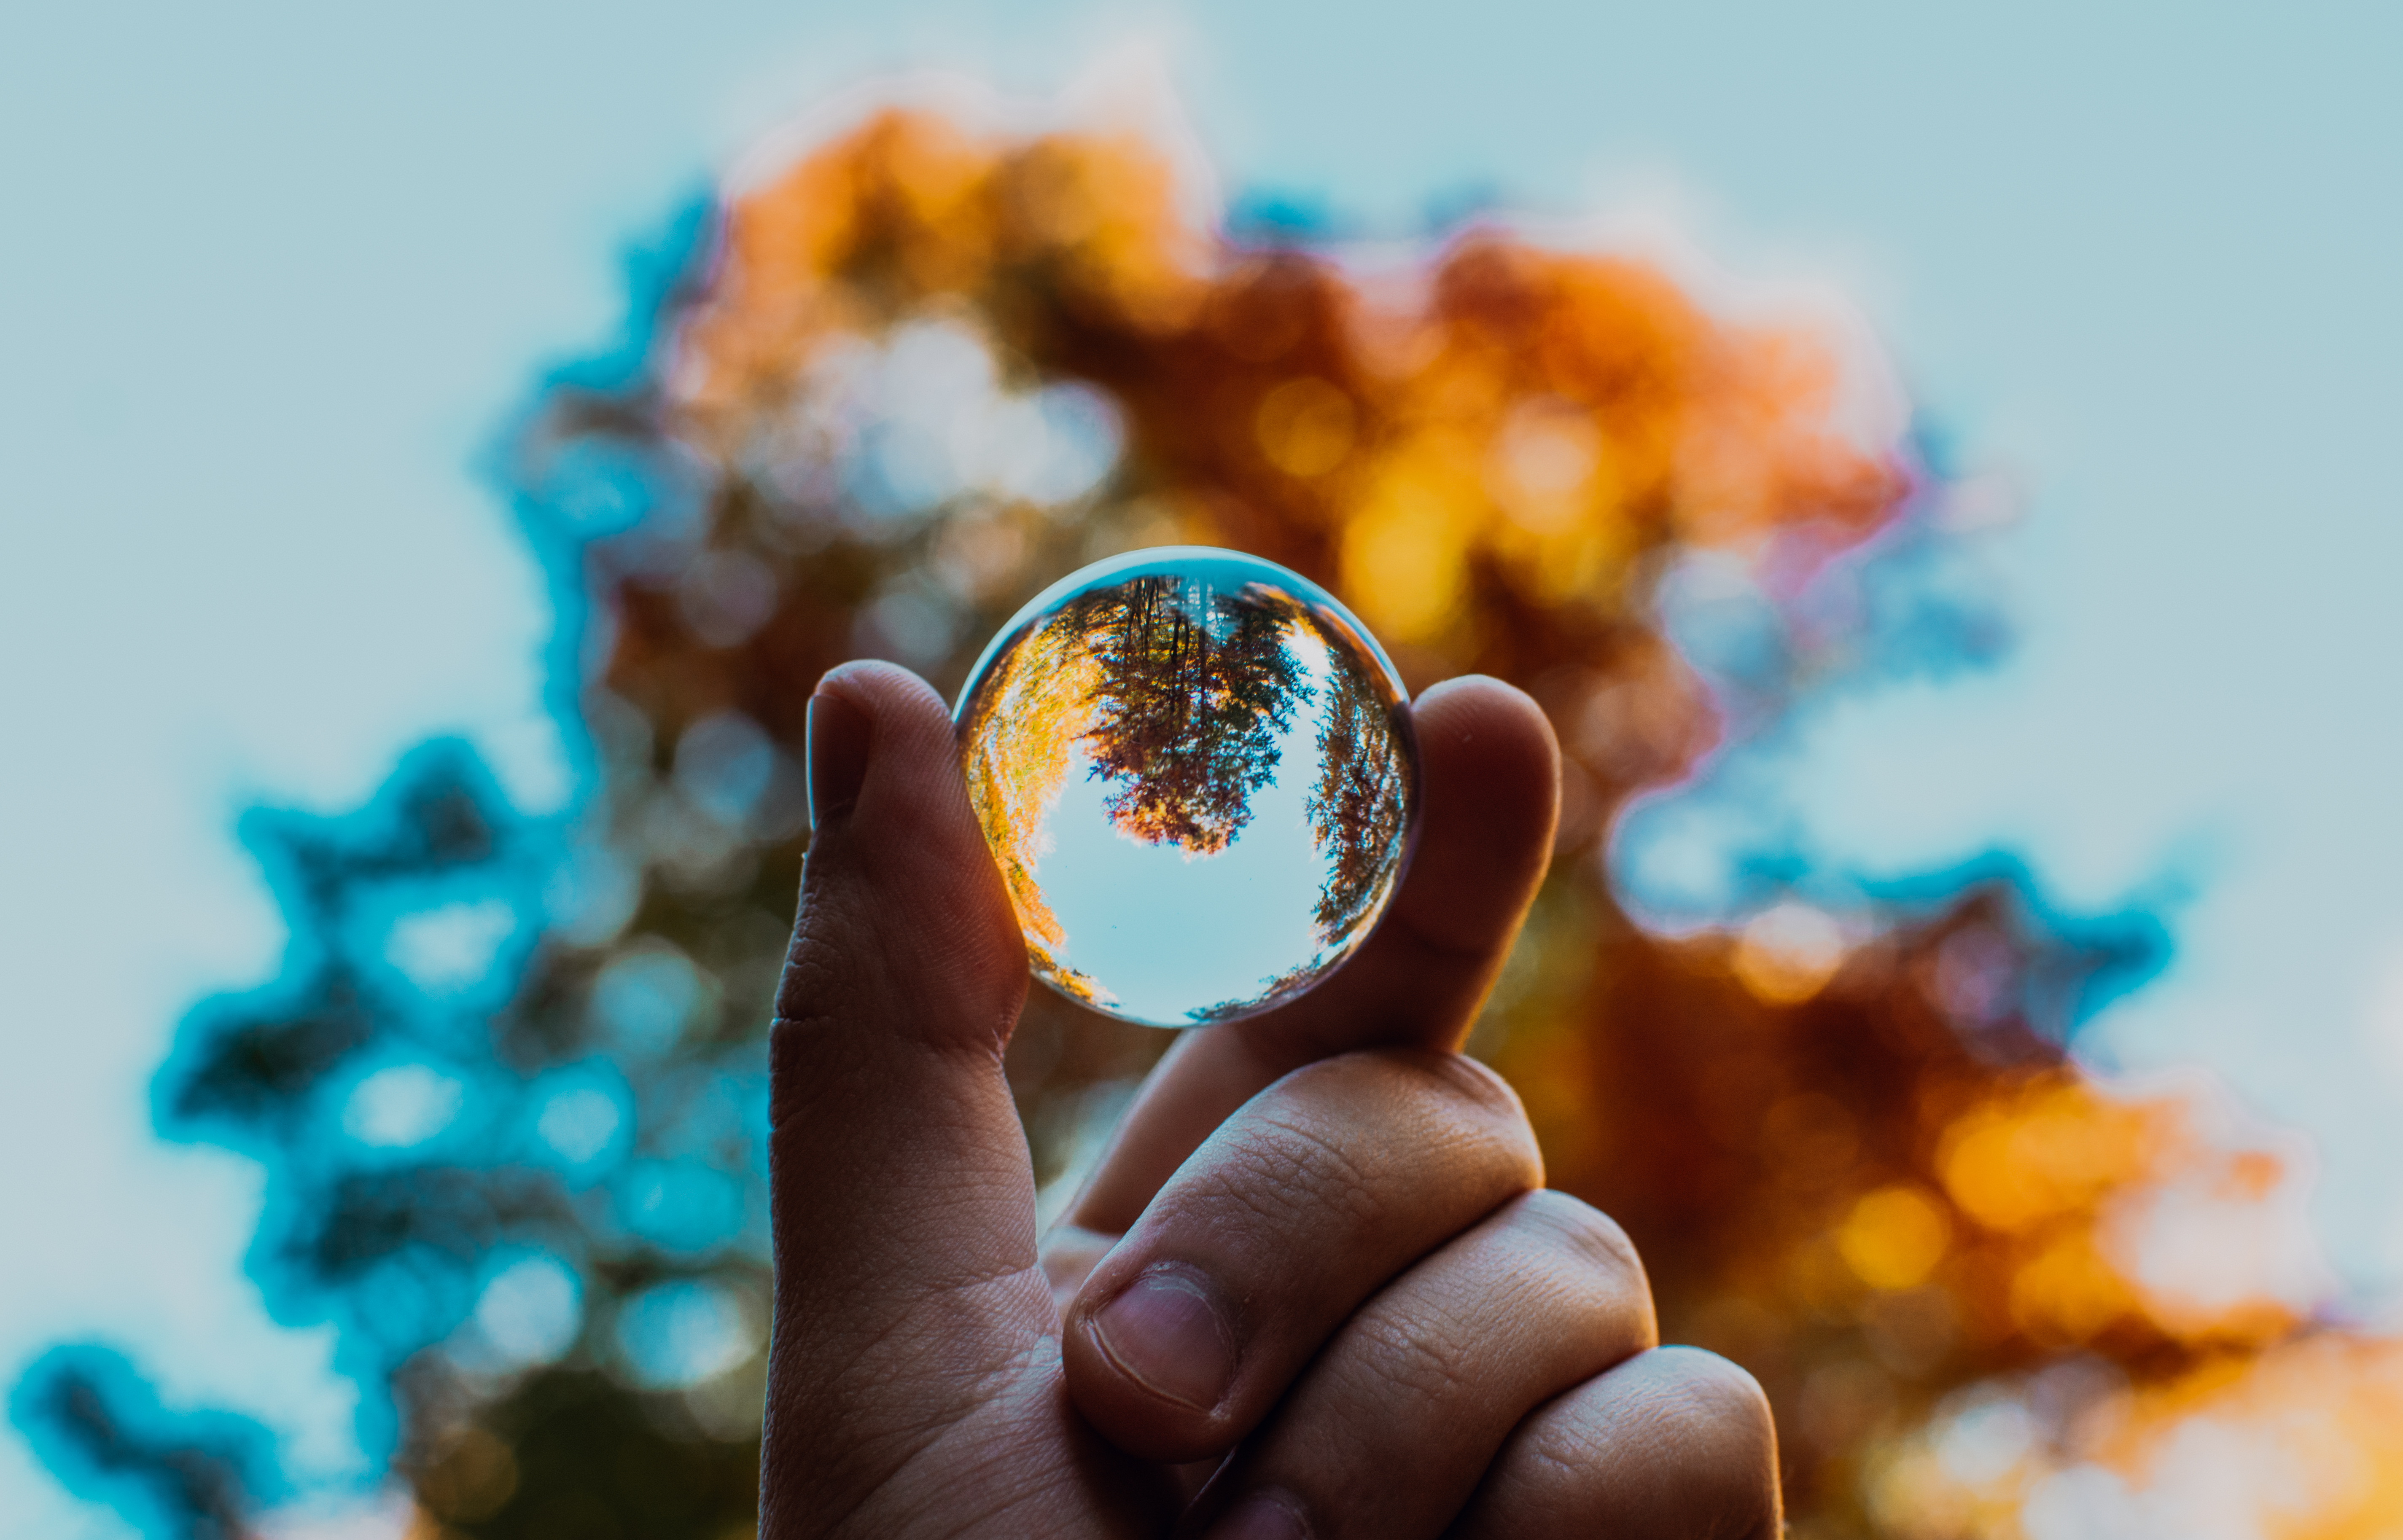
hand, blue, finger, turquoise, sky, ring, fashion accessory, photography, thumb